No I.D.

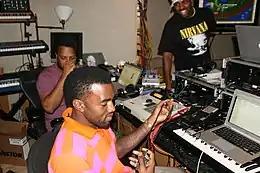
No I.D. in a recording studio (left) with Kanye West (middle) and former G.O.O.D. Music A&R Greg "Olskool Ice-Gre" Lewis (right)

In 2007, he was the focus of perhaps the most attention of his career for producing two songs from Jay-Z's album "American Gangster". At the time he worked with artists such as Jay-Z, Rhymefest, Plies, Big Sean, Killer Mike, Rick Ross, Drake ("Thank Me Later") and Kanye West ("808's & Heartbreak", "My Beautiful Dark Twisted Fantasy"), Young Jeezy, and Rihanna on their then-upcoming albums. Wilson produced "D.O.A. (Death of Auto-Tune)", the first single for Jay-Z's eleventh studio album "The Blueprint 3" (2009), as well as the second single "Run This Town", which features Kanye West and Rihanna. He once again teamed up with Common for the first time since 1997, when he handled the production for his ninth album "The Dreamer/The Believer" (2011). In June 2011, Wilson formed Cocaine 80s, a musical ensemble composed of several musicians, including Common, James Fauntleroy II, Kevin Randolph, Makeba Riddick, Rob "The Mixer" Kinelski, Steve Wyreman, Free Bass, Keys of Coke and Sam Lewis, among several others.